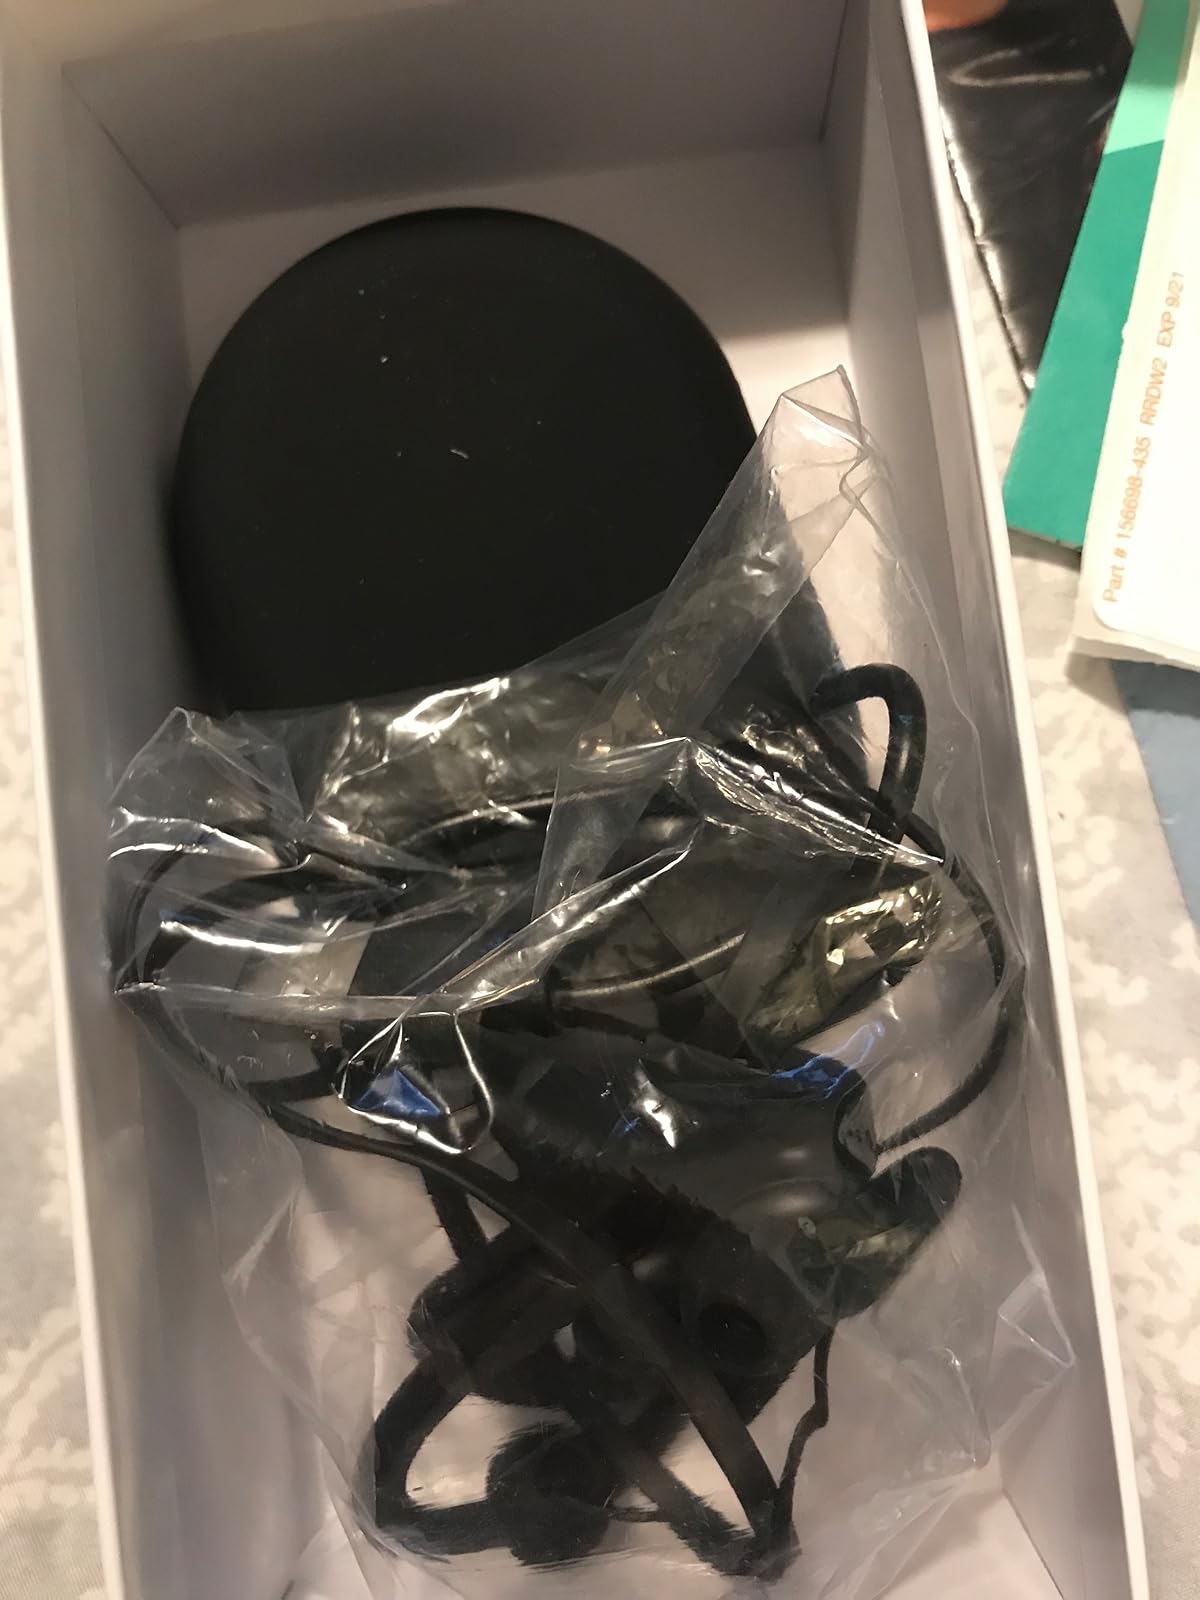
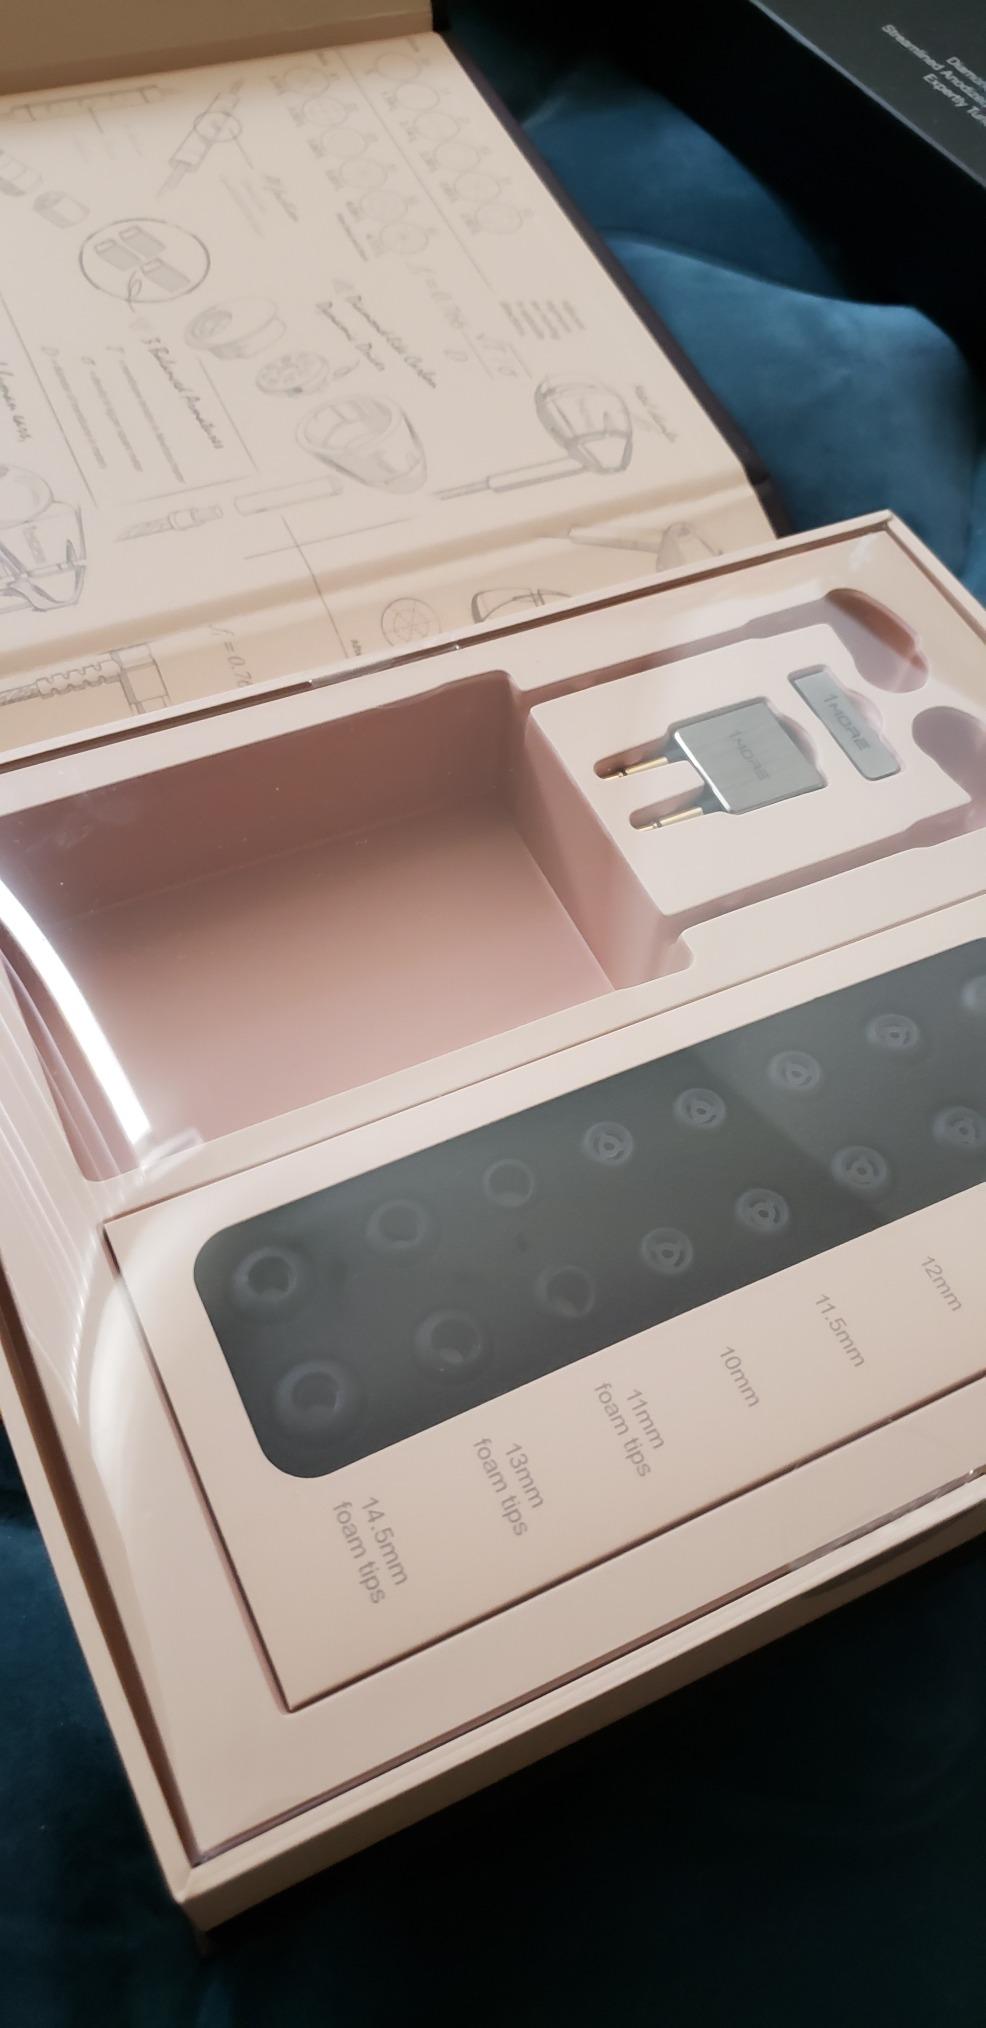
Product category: headphones
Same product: no